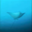
Label: ray